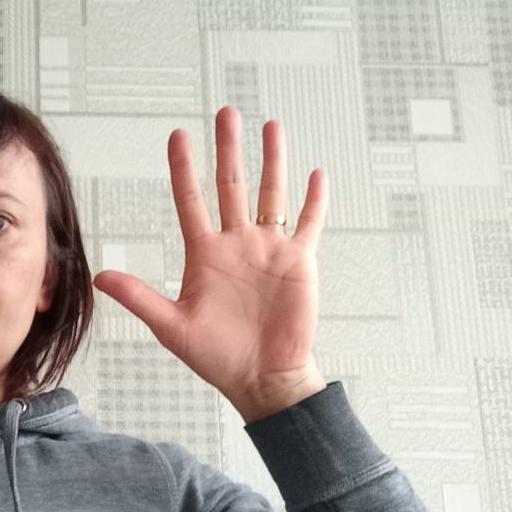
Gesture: palm